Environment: real
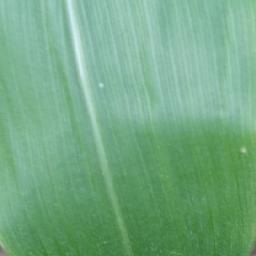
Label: healthy